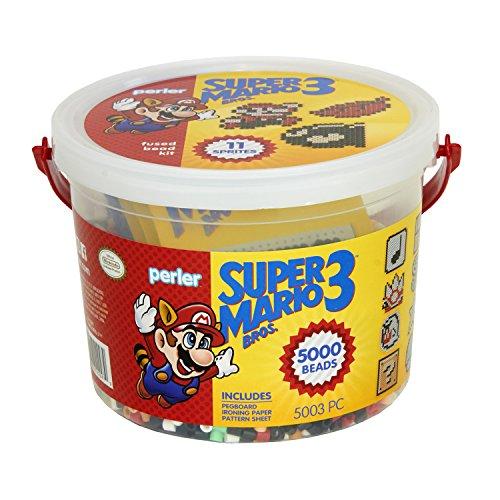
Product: Perler Super Mario Craft Bead Bucket Activity Kit, 5003 pcs
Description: It's a-me Mario This fun Super Mario 3 themed bulk Perler bead set includes a Perler pegboard, 11 Mario Perler bead designs, and 7 unique Perler bead colors.
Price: $13.16
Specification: ASIN:B074P6MZDC|ShippingWeight:15.5ounces(Viewshippingratesandpolicies)|DateFirstAvailable:August9,2017